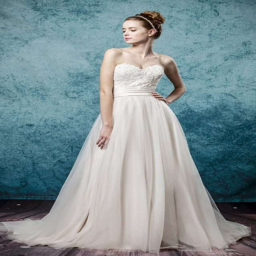
win a made - to - measure wedding dress !